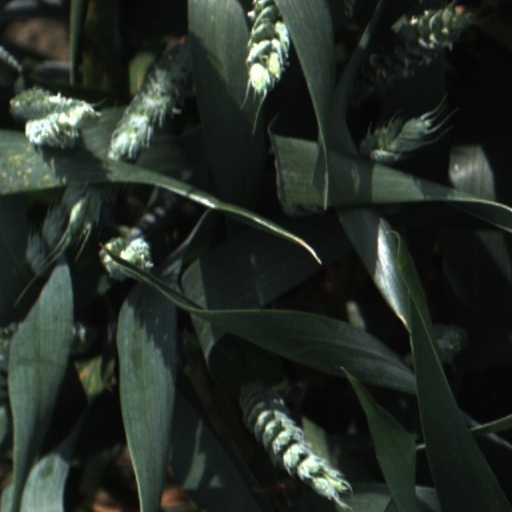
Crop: wheat